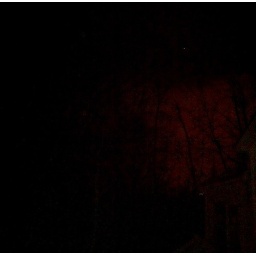
red sky in my backyard